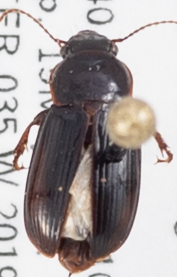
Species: Harpalus desertus
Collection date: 2019-05-15
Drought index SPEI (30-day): -0.54
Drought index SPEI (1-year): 0.9
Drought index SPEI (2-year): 0.17